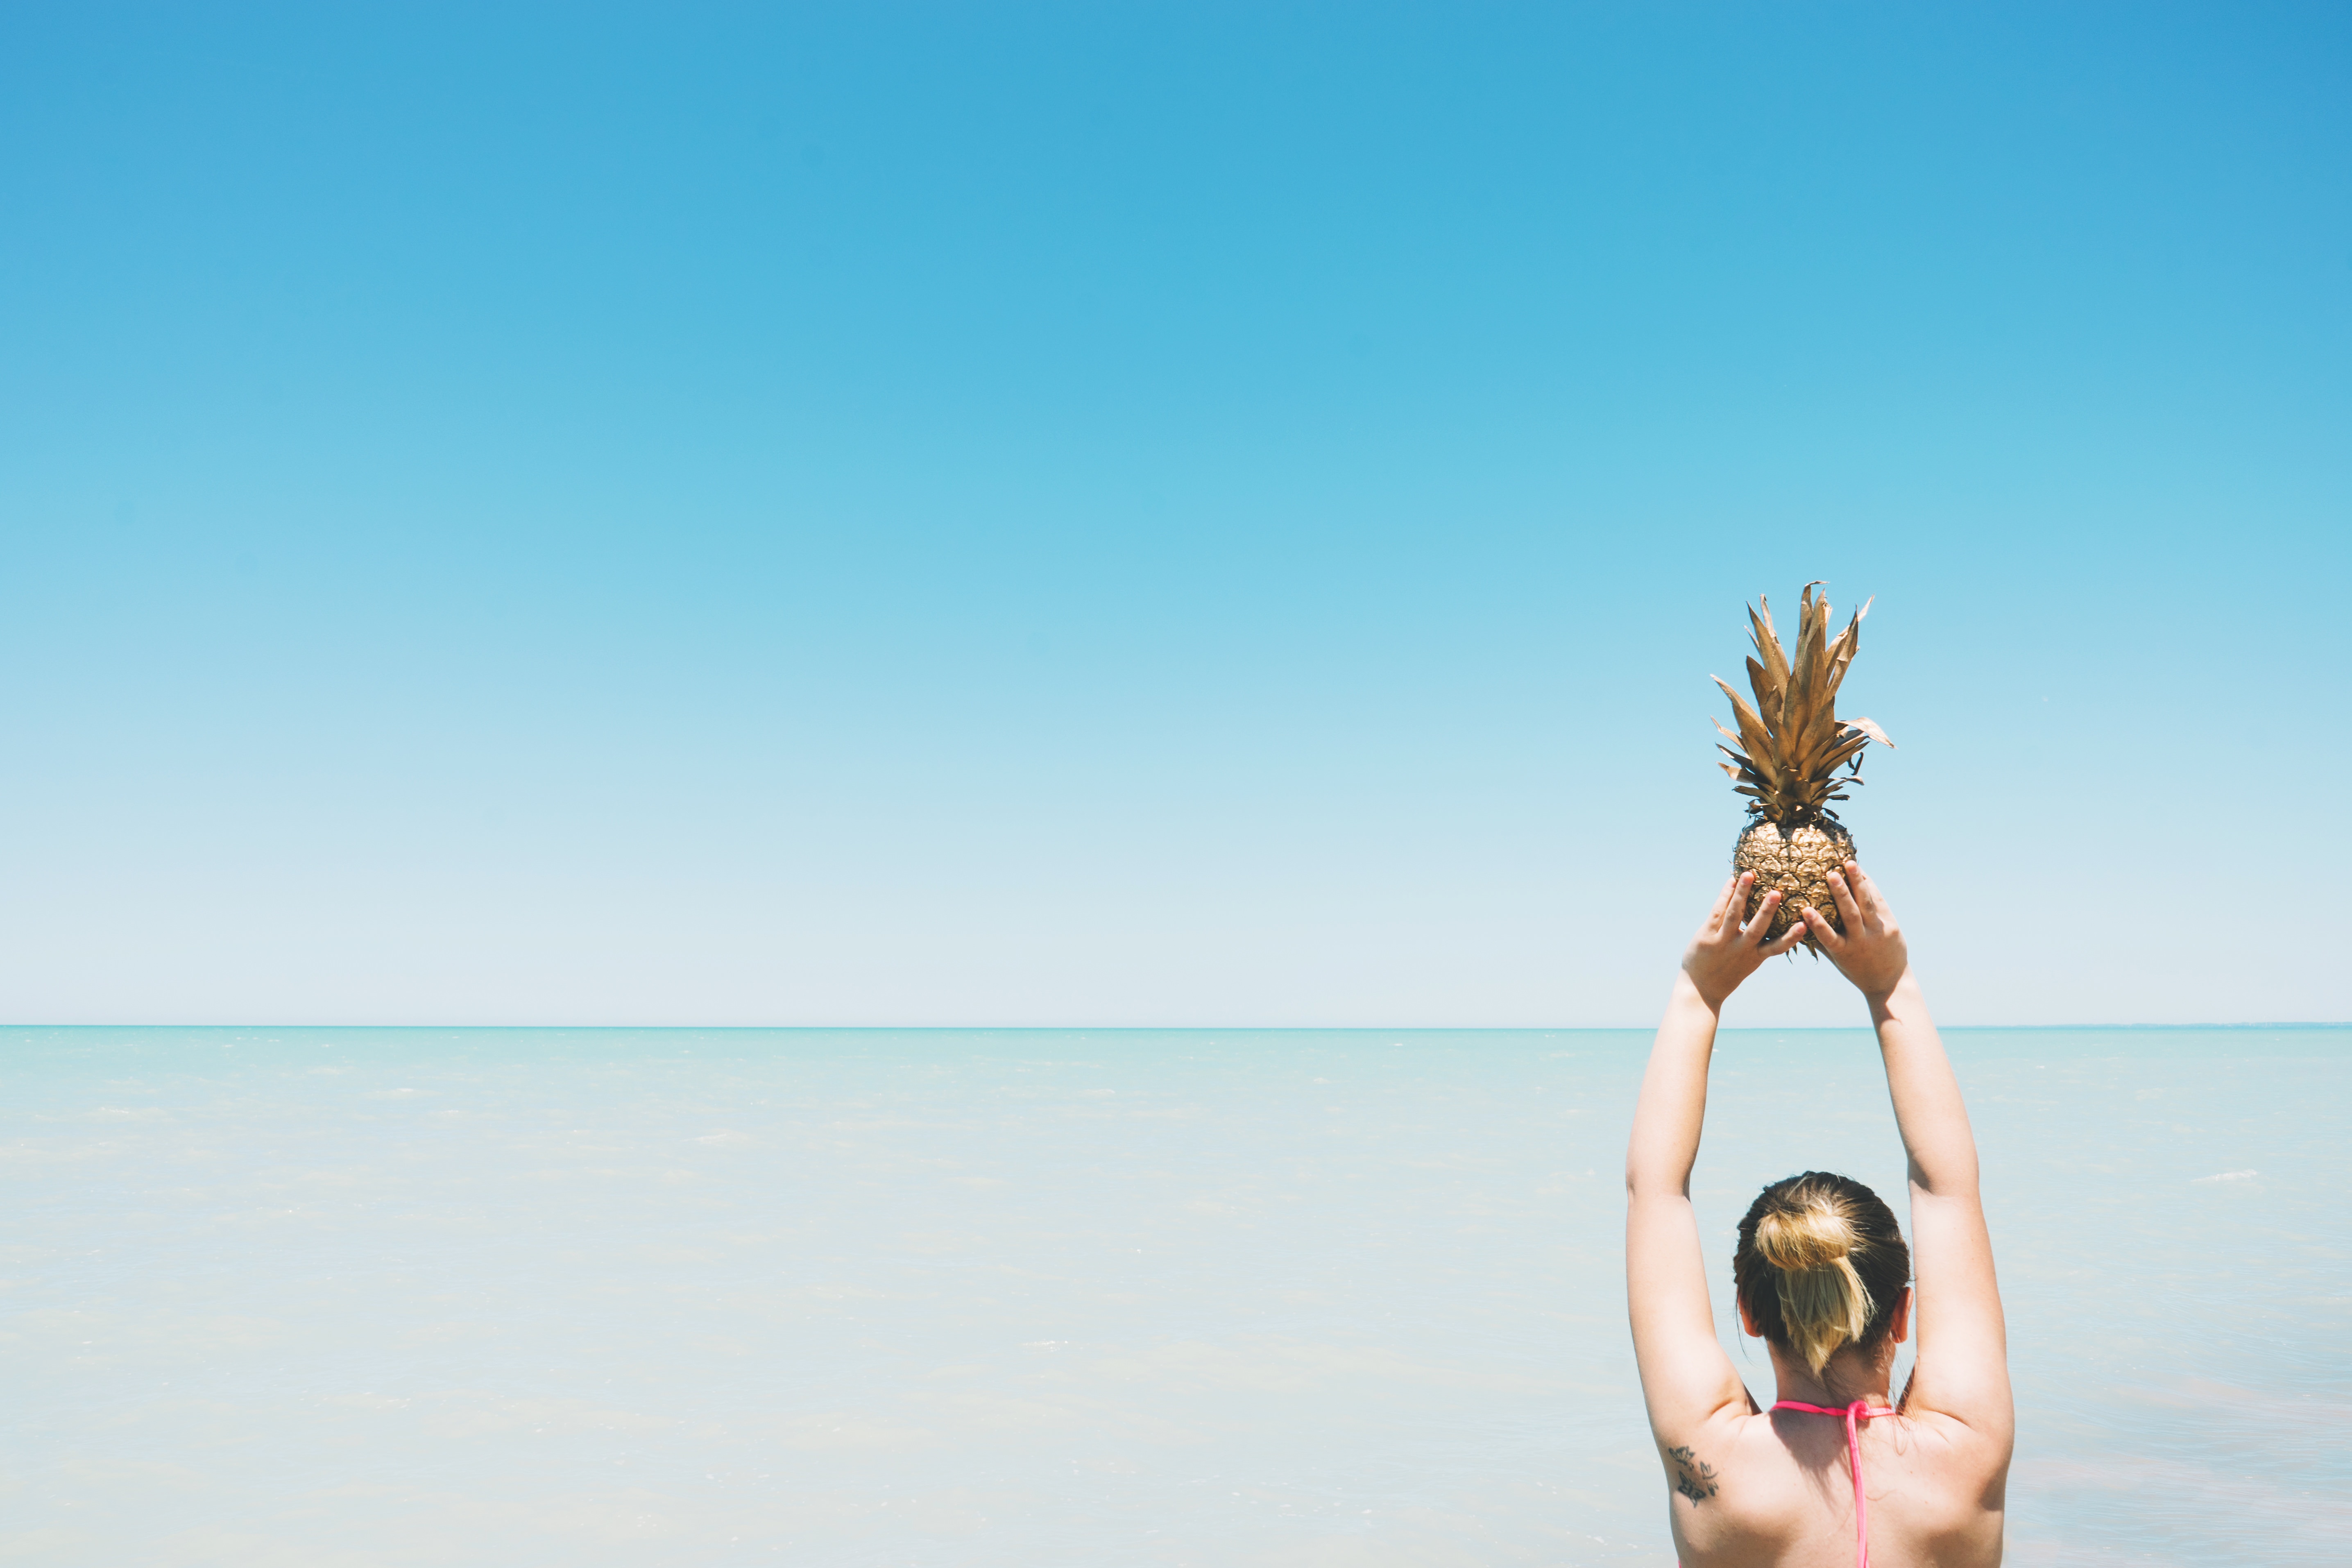
hand, beach, sea, sand, ocean, horizon, vacation, sports, physical fitness